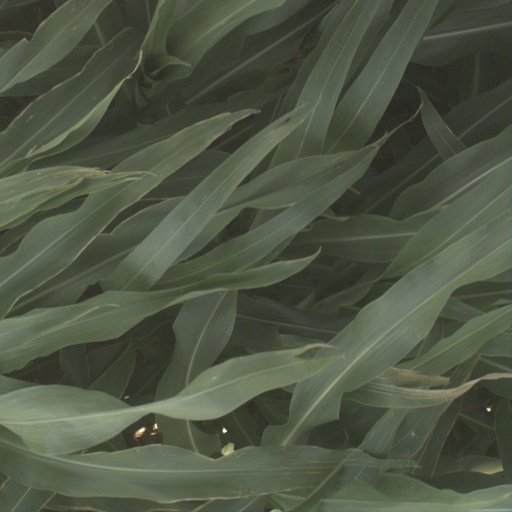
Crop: sorghum